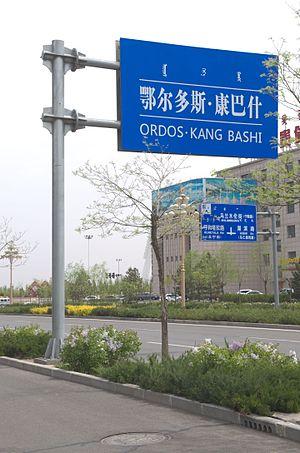
Panneau en Mongol bichig, chinois et anglais indiquant le quartier de Kang Bashi à Ordos, Mongolie-Intérieure, Chine.
Ordos est une ville-préfecture de la région autonome de Mongolie-Intérieure en Chine. La population de sa juridiction est de 1,28 million d'habitants. Elle est située au cœur de la Mongolie-Intérieure, nouvel eldorado Chinois. Le district revendique un tiers des réserves de gaz naturel du pays et un sixième du charbon. Le charbon répond à 70 % des besoins énergétiques nationaux. Un minerai de haute qualité exploité à ciel ouvert, que des norias de camions acheminent vers le sud du pays. À cela s'ajoutent de l'or, des métaux rares. La ville-préfecture connaît depuis plusieurs années une croissance économique de 25 %, un taux deux fois et demi supérieur à celui de la Chine dans son ensemble. Le centre administratif est situé dans le district de Dongsheng.
Le district de Kang Bashi ; translittération du mongol : ᠬᠢᠶ᠎ᠠ